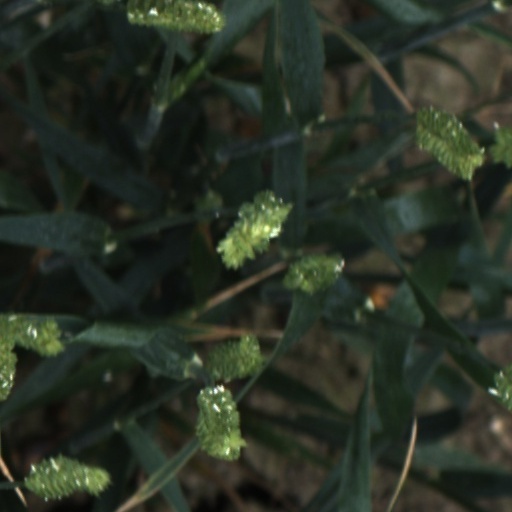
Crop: wheat